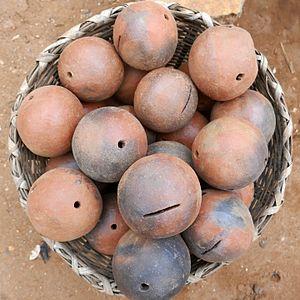
Vente de tirelires en poterie à Sè (commune de Houéyogbé, Mono, Bénin).
Une tirelire est un récipient destiné à réunir les pièces de monnaie qui y sont insérées, plus ou moins régulièrement, pour former une modeste réserve d'argent en vue de quelque emplette ou d'un petit apport pécuniaire en cas de dépense imprévue. Il s'agit souvent d'un cochon de porcelaine, le cochon étant l'animal traditionnellement engraissé, jour après jour, des excédents ou déchets alimentaires. Une fente permet d'insérer les pièces, mais elles ne peuvent être retirées qu'en ouvrant la tirelire ou en la cassant. Elle est utilisée pour rendre concrète l'idée d'épargne aux enfants.
Sè est une localité et un arrondissement du sud-ouest du Bénin situé à environ 90 km de Cotonou, au bord de la route nationale reliant Comè à Lokossa. Il fait partie de la commune de Houéyogbé et du département du Mono.